Sound transmission class

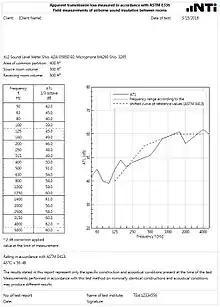
Sound Transmission Class Report Sample from "NTi Audio" showing Transmission Loss in the sixteen standard frequencies

The STC number is derived from sound attenuation values tested at sixteen standard frequencies from 125 Hz to 4000 Hz. These Transmission Loss values are then plotted on a sound pressure level graph and the resulting curve is compared to a standard reference contour provided by the ASTM.